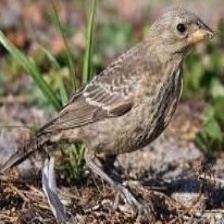
Species: BROWN HEADED COWBIRD
Scientific name: MOLOTHRUS ATER